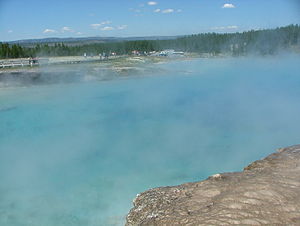
Excelsior Geyser
Gejseren i 2006
Excelsior Geyser også kendt som Excelsior Geyser Crater, er en varm kilde i Midway Geyser Basin i Yellowstone National Park i staten Wyoming, USA. Excelsior Geyser fik sit navn i forbindelse med en geologisk undersøgelse i 1871.